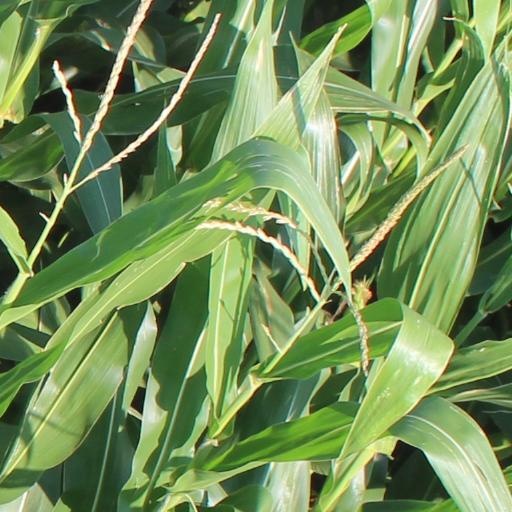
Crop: maize; corn